Toko Tio Tek Hong

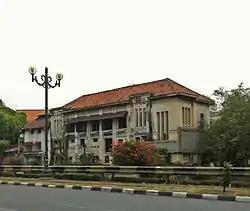
Toko Tio Tek Hong in 2011

Toko Tio Tek Hong (Indonesian for 'Tio Tek Hong's Store') was one of the earliest modern department stores in colonial Indonesia, founded in 1902 by the prominent businessman Tio Tek Hong (1877–1965).